Jigawa State School of Midwifery

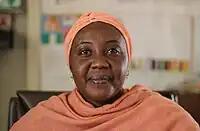
Aisha Moh’d Kazaure

The school was created in March 2010 and founded by Aisha Moh’d Kazaure, who is a midwife and a teacher, because of the low number of midwives in the state of Jigawa. The funding came from the British Department for International Development which recognized that, while there are five million people who live in the state, there are less than 30 midwives.